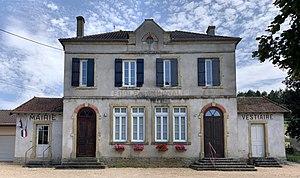
Mairie de Saint-Vincent-des-Prés, Saône-et-Loire.
Saint-Vincent-des-Prés est une commune française située dans le département de Saône-et-Loire en région Bourgogne-Franche-Comté.